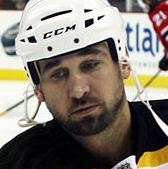
Age: 35